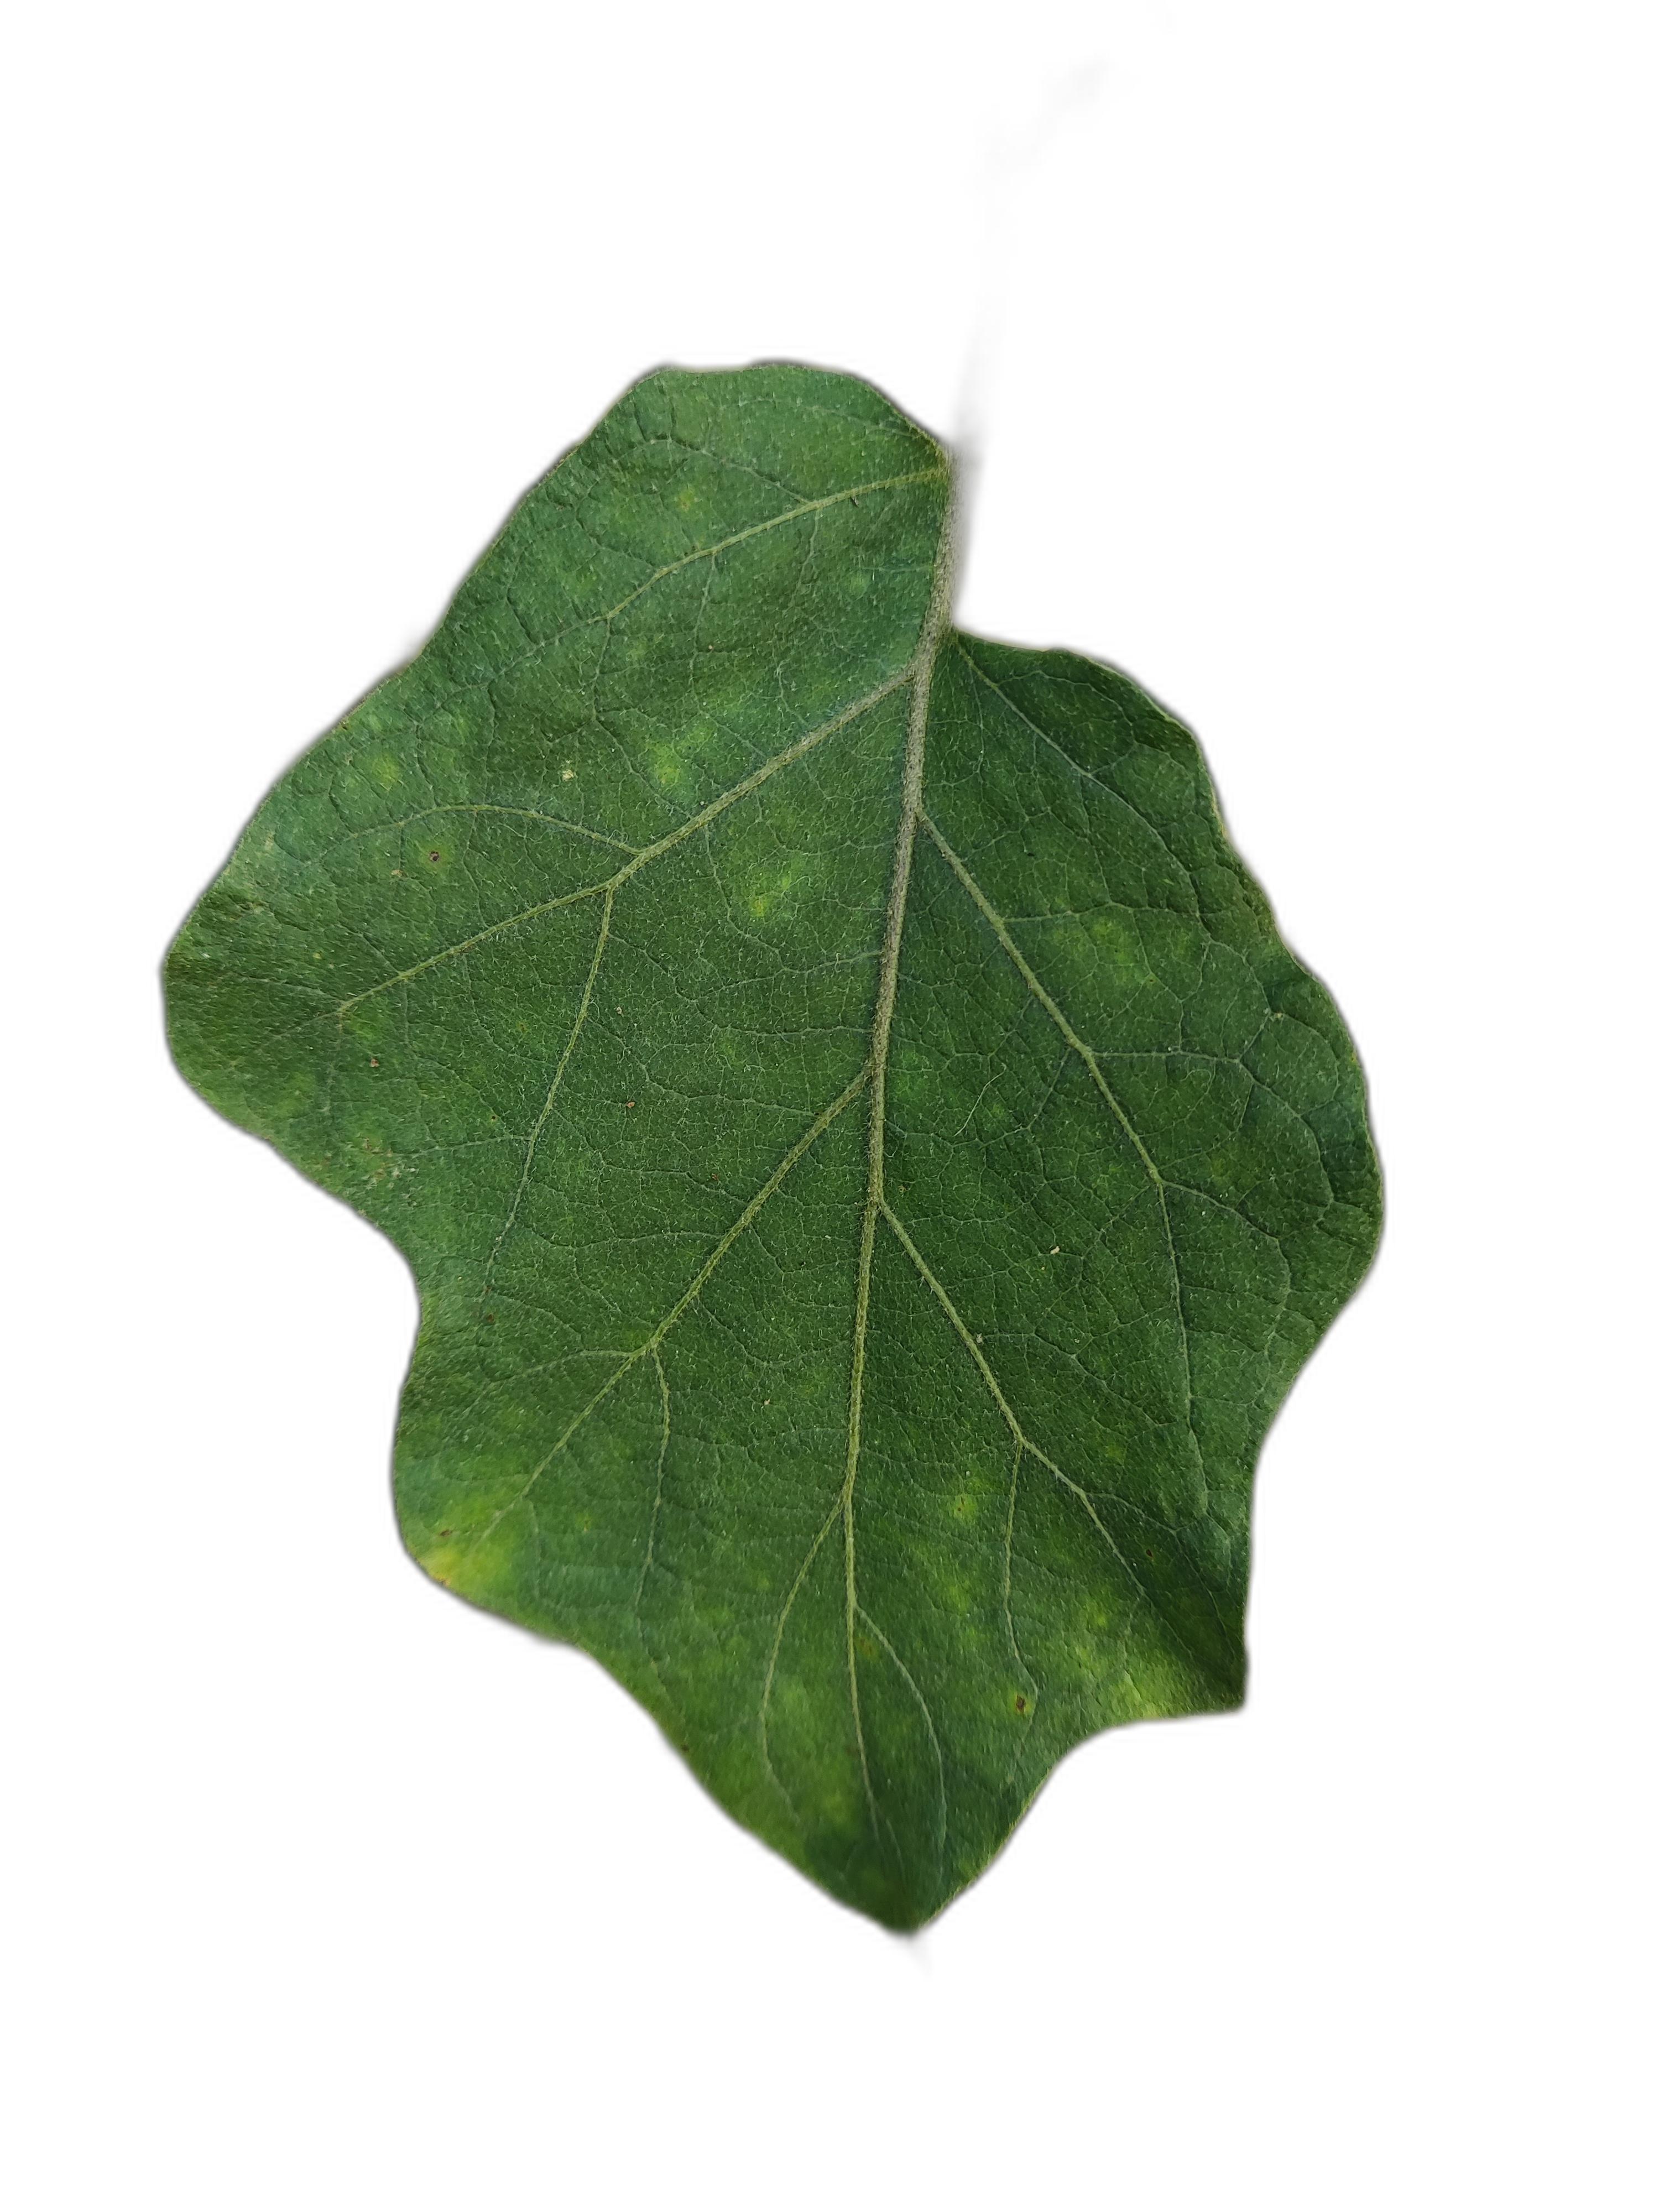
Label: Healthy Leaf